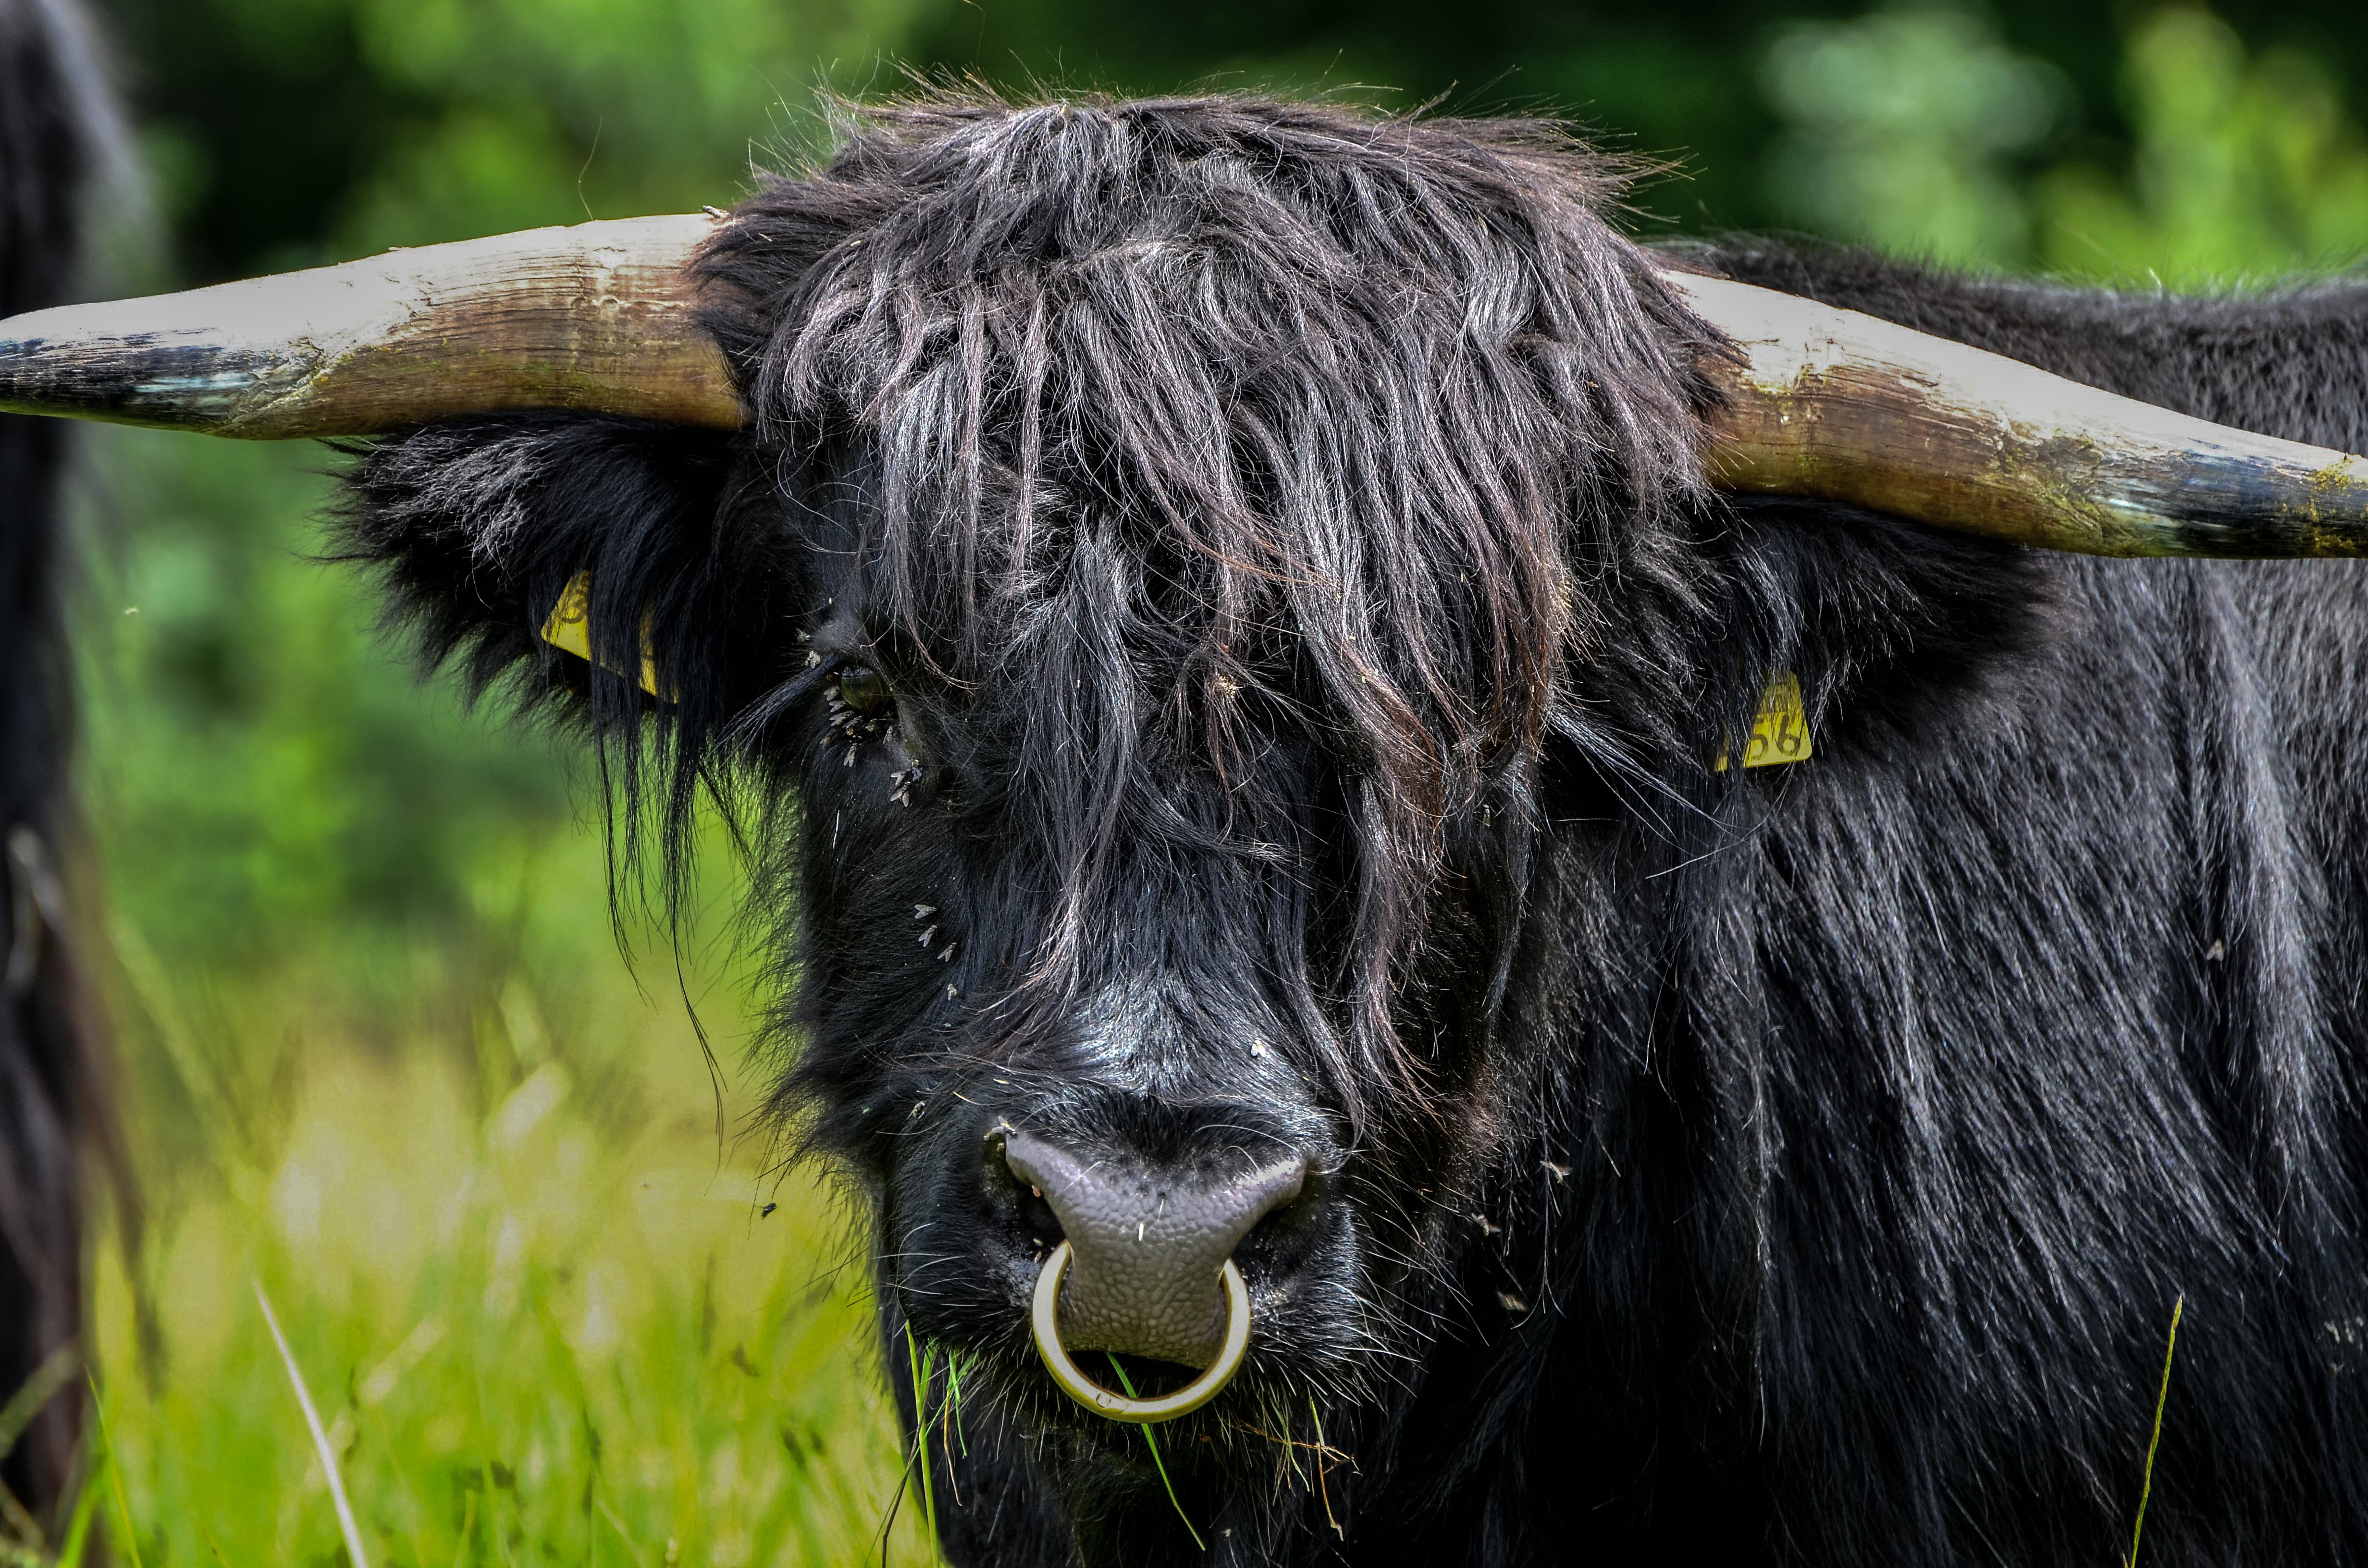
nature, grass, animal, wildlife, horn, pasture, grazing, mammal, mane, beef, fauna, close up, nose ring, goats, vertebrate, yak, horns, wildlife photography, animal portrait, water buffalo, cattle like mammal, cow goat family, muskox